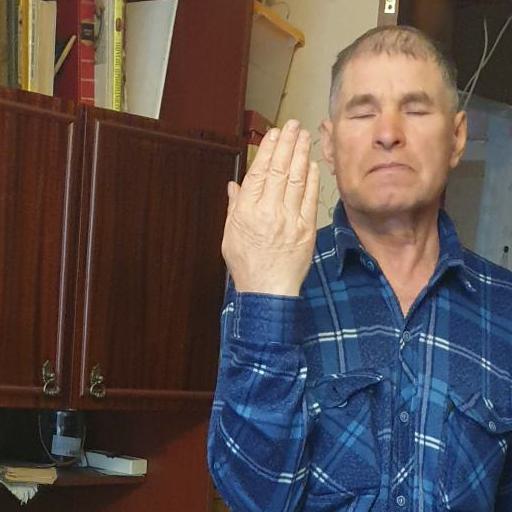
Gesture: stop_inverted